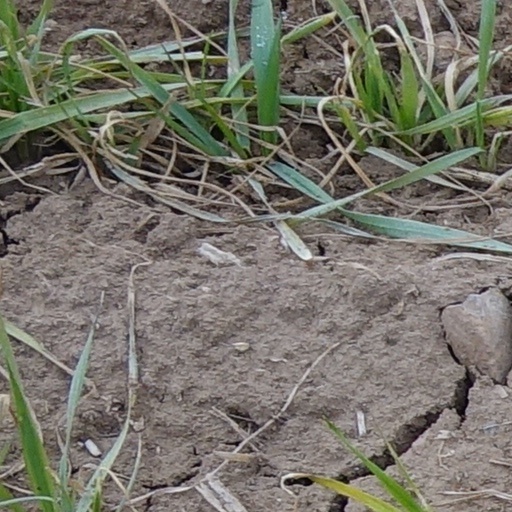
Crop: wheat